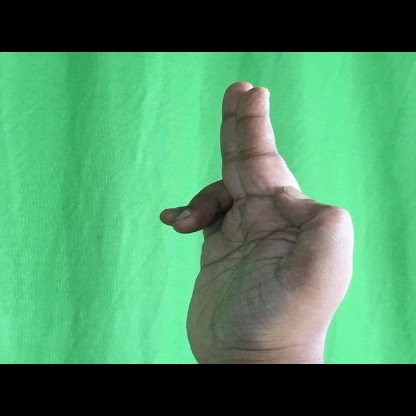
Mudra: Ardhapathaka